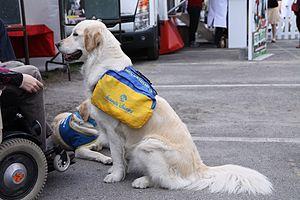
Chien d'assistance aux handicapés moteurs.
Le golden retriever ou simplement golden est une race de chien de Grande-Bretagne. Sélectionné comme chien de rapport, le golden retriever est une race très populaire depuis les années 1990. Il s'agit d'un chien de taille moyenne possédant une robe à poil long, de couleur crème à doré foncé.